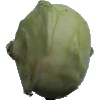
Label: Kohlrabi 1